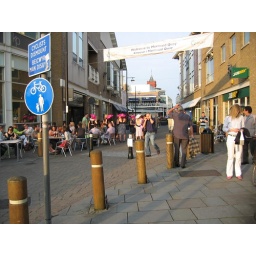
Dave Langley was slapped about the ears by the pink hatted hen party